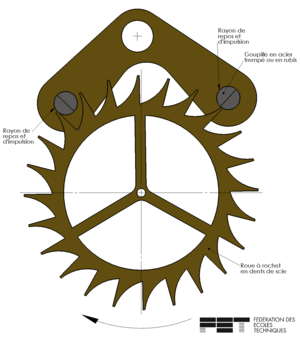
Échappement Brocot
Dans les horloges et les montres mécaniques, l'échappement est un mécanisme placé entre la source d'énergie et le résonateur. L'échappement a pour buts de compter et d'entretenir les oscillations du balancier-spiral d'une montre ou du pendule d'une horloge.